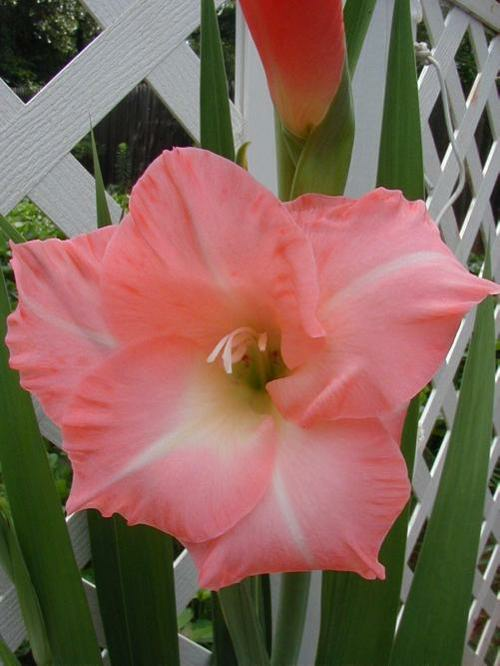
Flower: sword lily